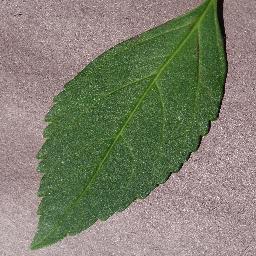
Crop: cherry
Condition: (including_sour)_healthy